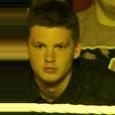
Age: 29